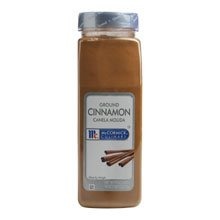
Item Name: McCormick Ground Cinnamon - 18 oz. container, 6 per case
Product Description: McCormick Ground Cinnamon - 18 oz. container, 6 per case The dried, ground bark of Cinnamomum cassia, Blume. It is brown to reddish-brown in color. The principal active ingredient in the volatile oil is cinnamaldehyde, which is responsible for the characteristic odor.
Value: 6.0
Unit: Count

Price: 132.69